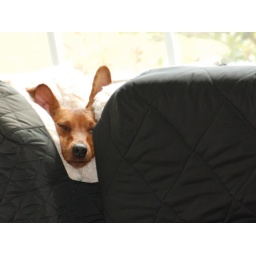
Ginger in her favorite place, the car seat in front of the window.